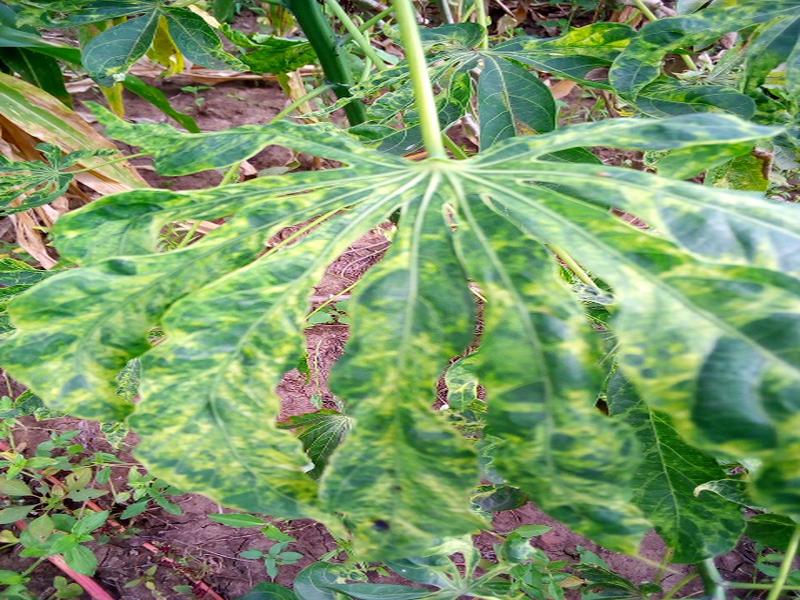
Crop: cassava
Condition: mosaic_disease